CBS This Morning

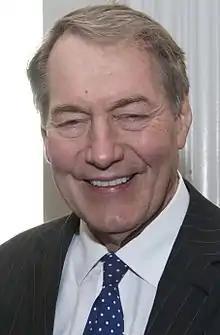
Charlie Rose (pictured in 2014) was fired by CBS, PBS, and Bloomberg in 2017 following sexual harassment claims from eight different women.

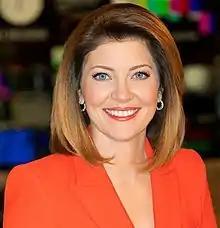
Norah O'Donnell (pictured in 2019) co-hosted the show from September 2012 to May 2019, O'Donnell left the show after being named the new anchor for CBS Evening News, who took that job two months later.

The second incarnation of the program was originally hosted by Charlie Rose, Erica Hill and Gayle King. Hill left the show about six months following its debut, and was replaced by Norah O'Donnell. In November 2017, Rose was suspended and subsequently fired following sexual harassment accusations made against him becoming public knowledge. Upon Rose's firing, various anchors have filled the third spot on a rotating basis. On January 9, 2018, CBS News president David Rhodes announced that former "Face the Nation" host John Dickerson would join Gayle King and Norah O'Donnell as the third co-anchor of "CBS This Morning". It was announced on October 3, 2018, that correspondent Bianna Golodryga would be joining the show as the fourth co-host. However, six months later, in April 2019, Golodryga chose to leave CBS News. On May 6, 2019, it was announced that Dickerson and O'Donnell would leave "CBS This Morning", with Anthony Mason and Tony Dokoupil named as successors. O'Donnell's last day on the show was May 16, 2019, followed by Dickerson on May 17, 2019.